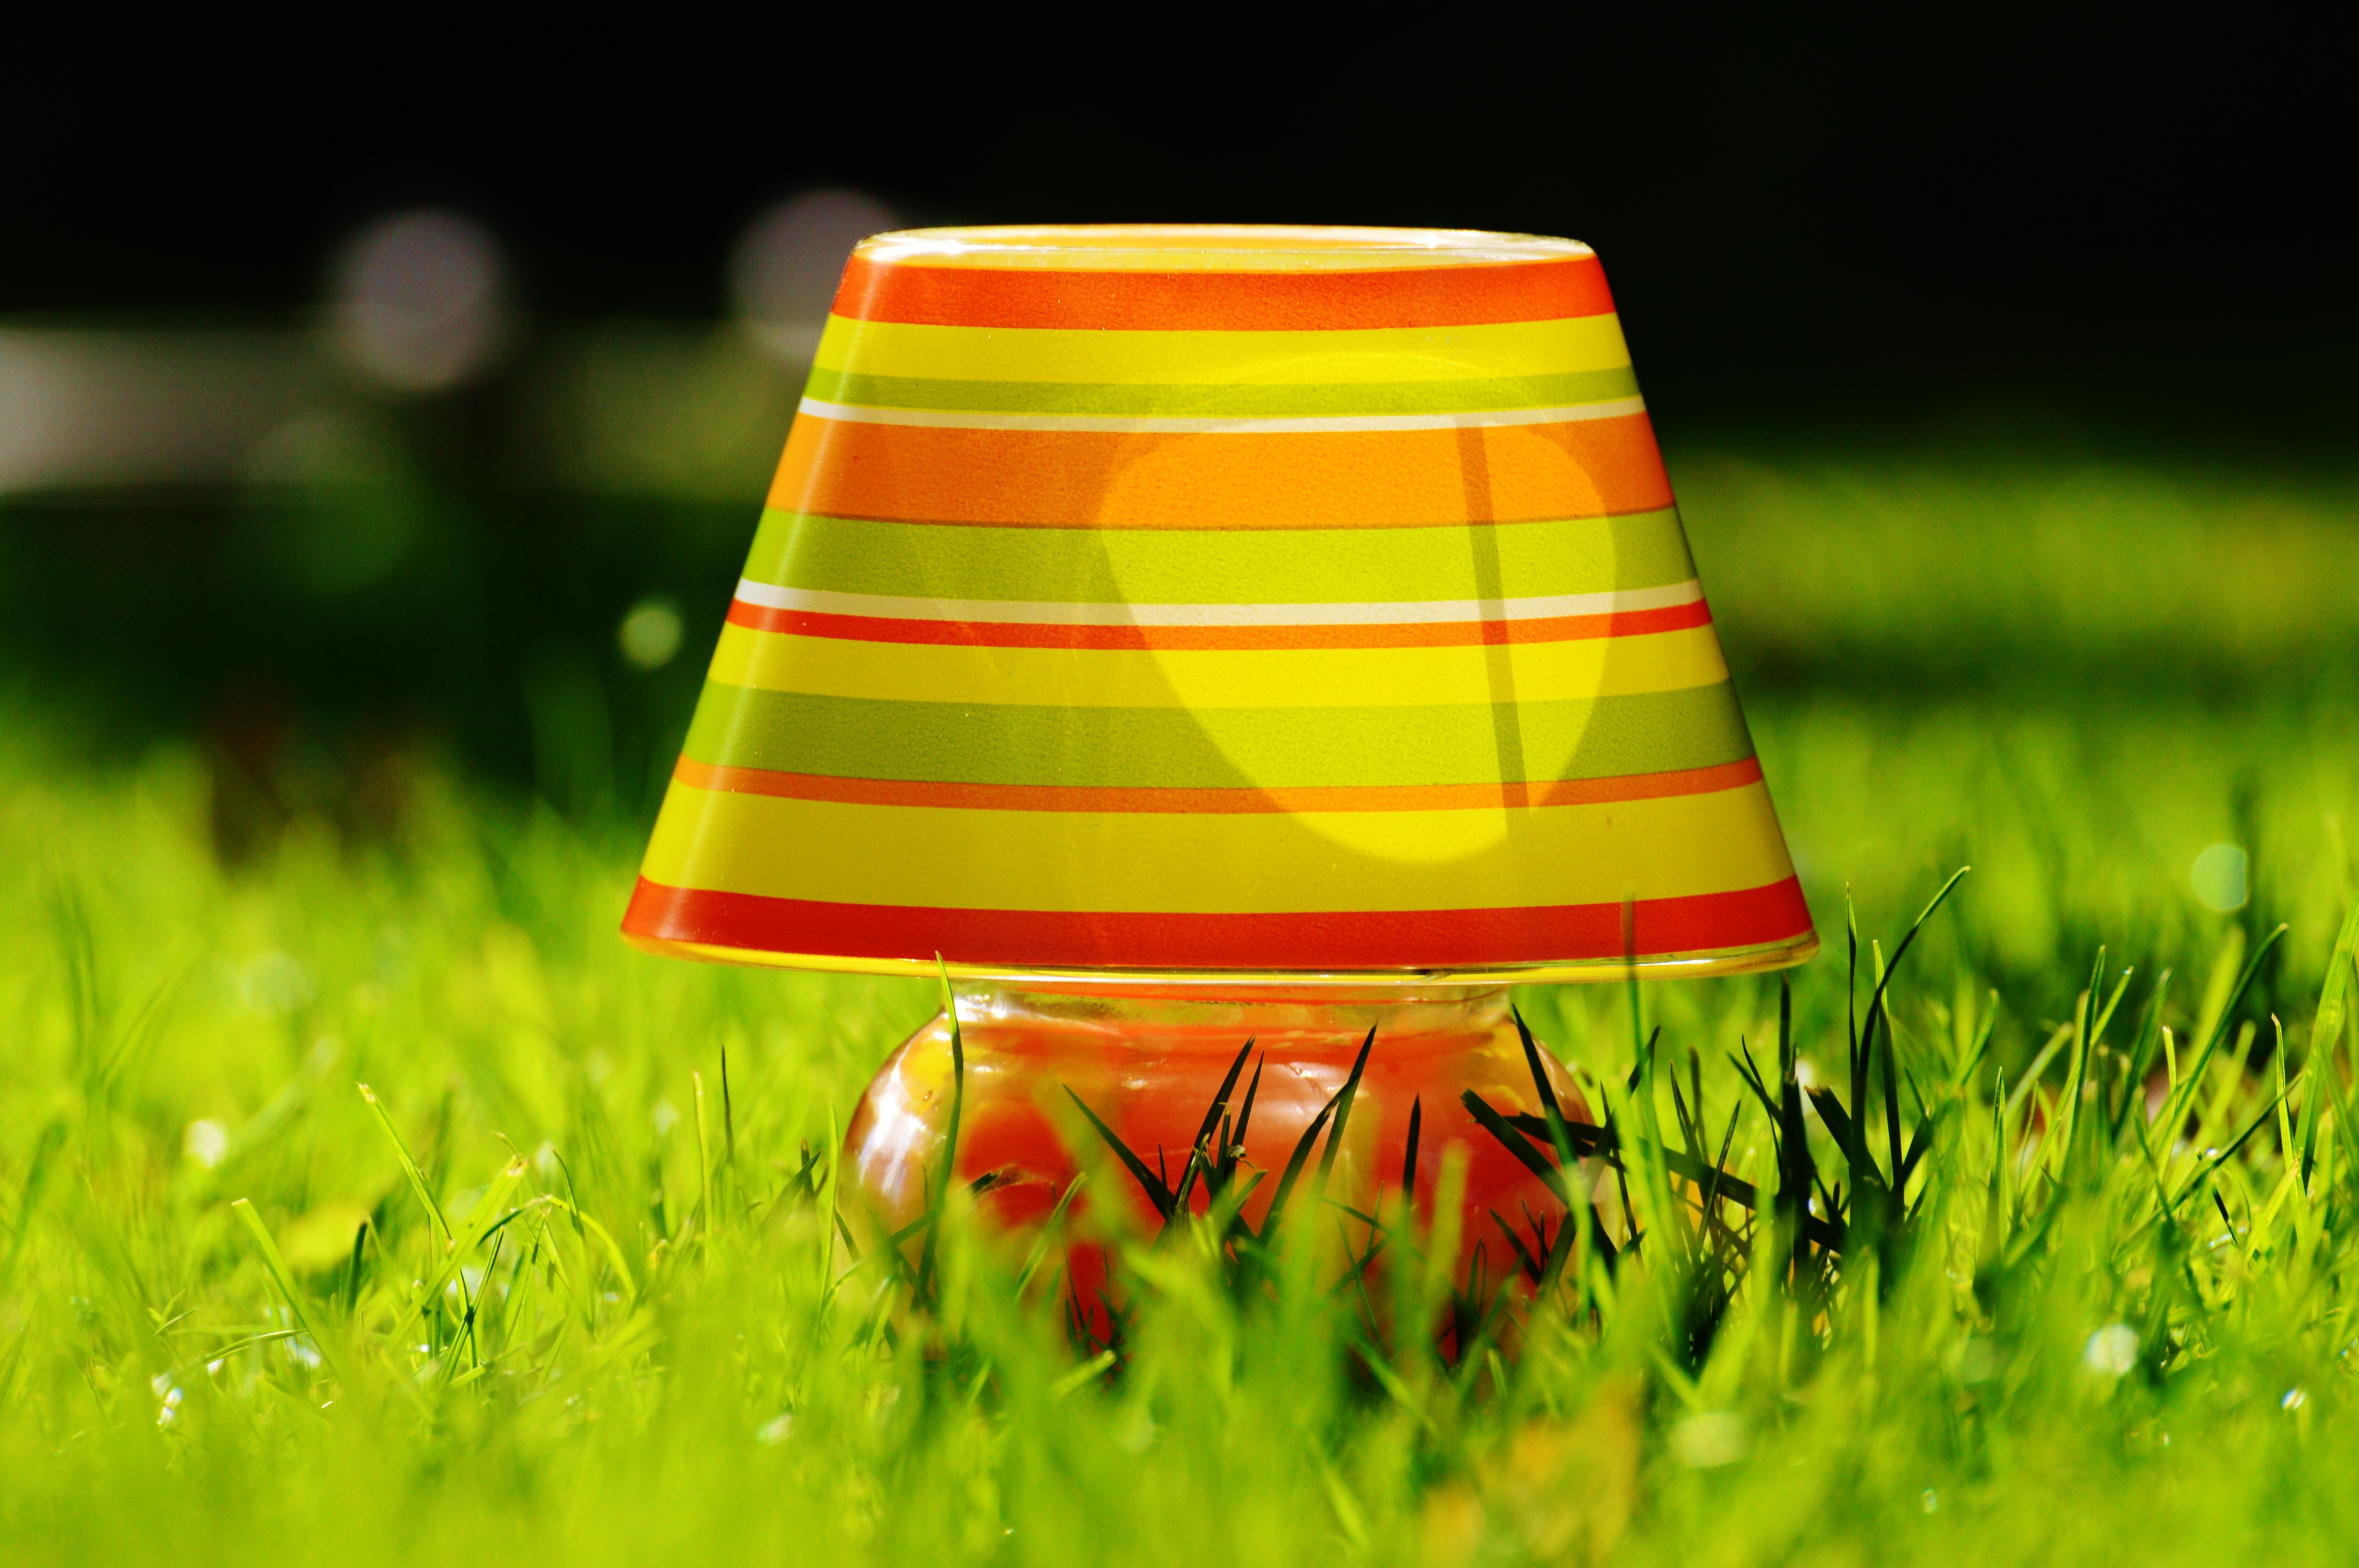
grass, light, plant, lawn, meadow, leaf, flower, atmosphere, food, green, red, color, romantic, lamp, yellow, lampshade, lighting, stripes, mood, macro photography, summer colors